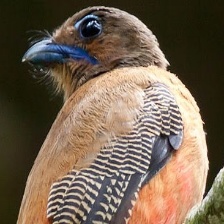
Species: RED NAPED TROGON
Scientific name: HARPACTES KASUMBA